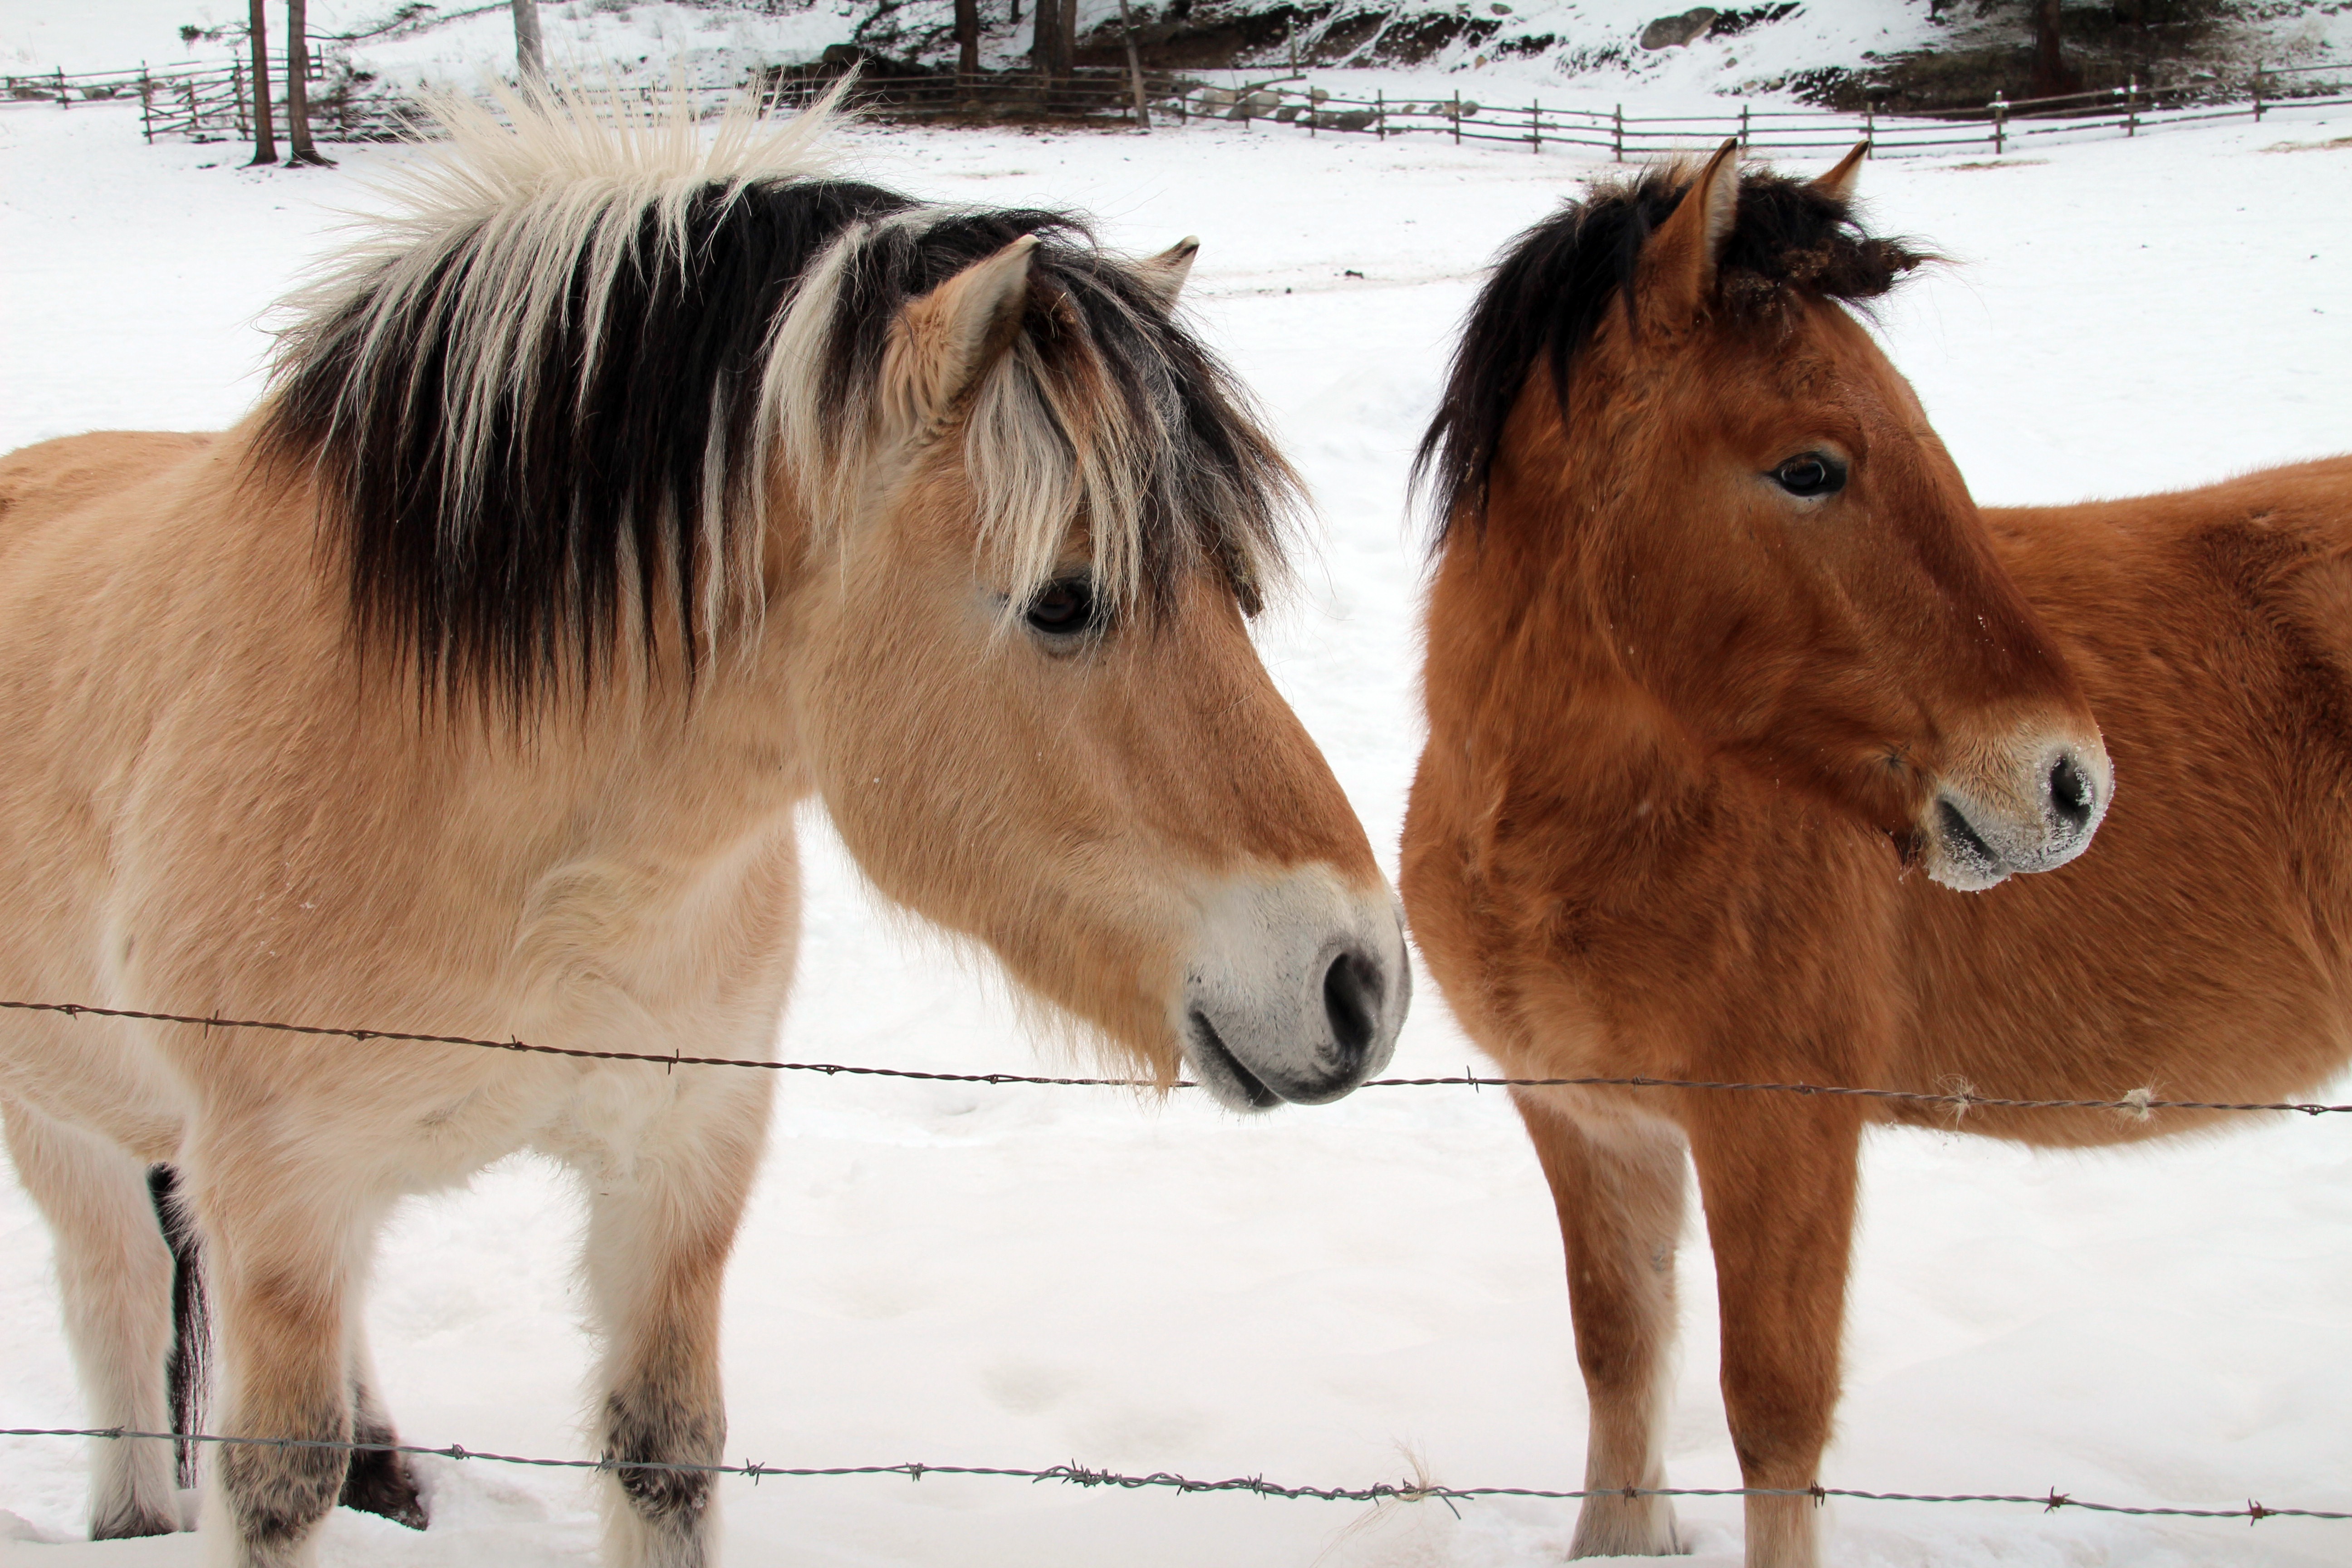
winter, horse, brown, mammal, stallion, mane, pony, friends, vertebrate, mare, indian, colt, horse like mammal, mustang horse, horses indian ponies